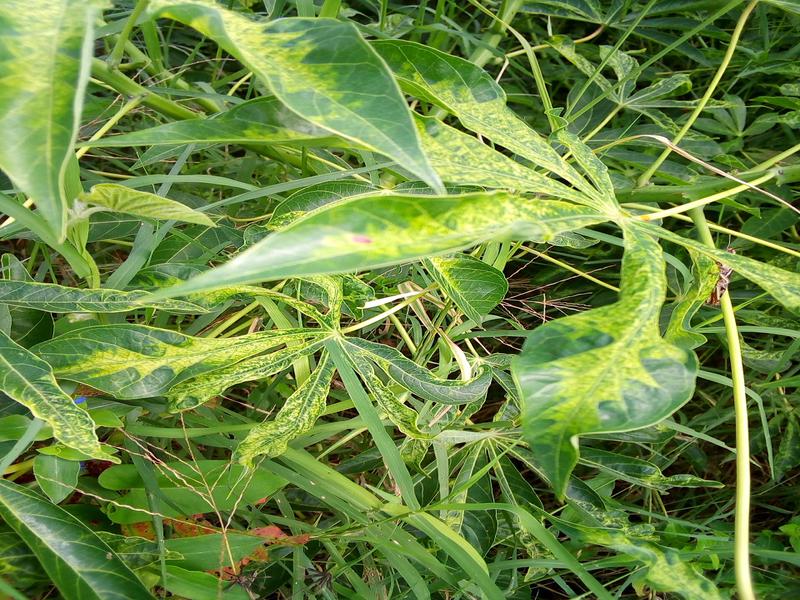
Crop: cassava
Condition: mosaic_disease